Freemasonry and women

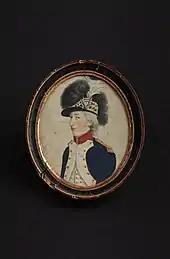
Marie-Henriette Heiniken, better known as "Madame de Xaintrailles"

Lajos Abafi (Ludwig Aigner), the historian of Hungarian (and Austrian) Freemasonry in the 18th century, reports that in 1778 Márton Heinzeli, the head of the Eperjes (today Prešov in Slovakia) lodge named "Zurn tugendhaften Reisenden (Virtuous Traveler)", initiated three women as Freemasons. They wanted to admit more women and set up a separate women's lodge, but this was forbidden by Heinzeli's Viennese superiors.